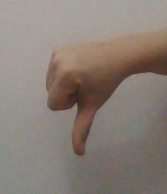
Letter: waw